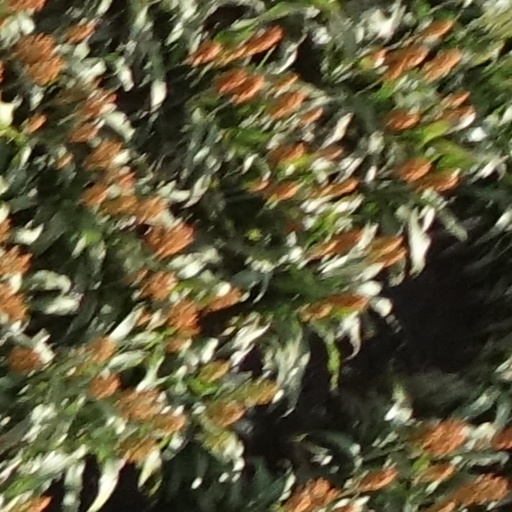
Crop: sorghum